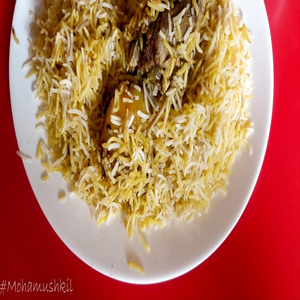
Dish: biryani